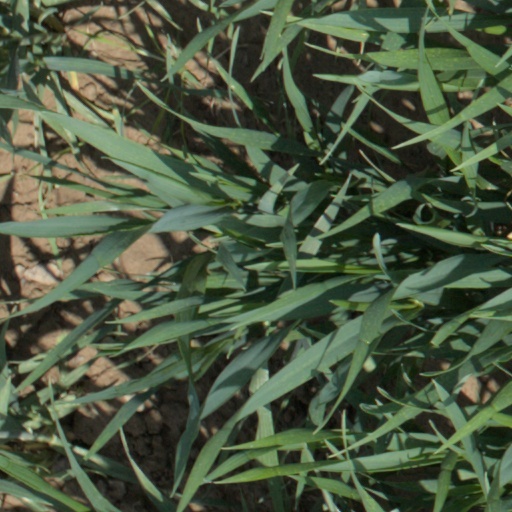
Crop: wheat